Mobile, Alabama

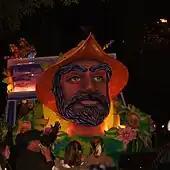
Order of Inca night parade in 2009

According to the City's 2024 Comprehensive Annual Financial Report, the largest employers in the city are: